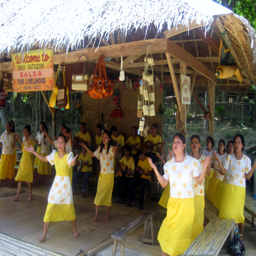
i 'm sure these dances are authentic , but it felt odd to see them dancing on a platform on the side of a river .